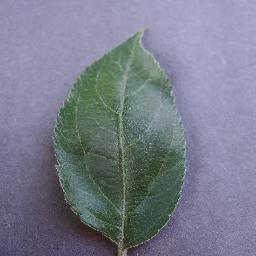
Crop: apple
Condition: healthy